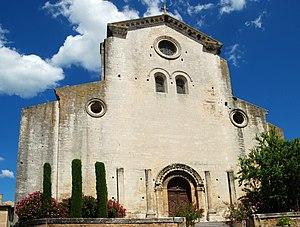
Cathédrale de Saint-Paul-Trois-Châteaux
Cet article recense les monuments historiques de France classés en 1840, la première protection de ce type dans le pays.
Hugues, dit VGo, est un lapidaire qui travailla entre le milieu et la fin du XIIᵉ siècle dans la partie provençale de la basse vallée du Rhône.
L'art roman provençal présente comme particularité d'être fortement influencé par l'antiquité romaine par le biais des nombreux vestiges romains subsistant en Provence. Par contre, l'influence du style roman lombard y est très limitée, au contraire de l'art roman languedocien voisin.
La cathédrale Notre-Dame de Saint-Paul-Trois-Châteaux est une ancienne cathédrale romane située dans le département français de la Drôme et la région Auvergne-Rhône-Alpes.